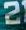
Number: 2